KRBQ

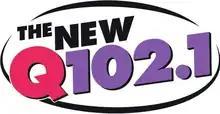
Final logo as Q102.1

At 10 a.m. on August 12, 2019, after playing "Best I Ever Had" by Drake, KRBQ flipped to rhythmic oldies with an emphasis on 1970s through 1990s R&B, while keeping the "Q102" branding. The first song after the relaunch was "Let's Groove" by Earth, Wind & Fire. The move positioned KRBQ closer musically to Bonneville-owned (and former sister station) KBLX, and its new logo had a similar style as that of KISQ ("Kiss FM") that was dropped in early 2016 when it flipped to soft adult contemporary. Ten days later, morning host Chuy Gomez and afternoon host Victor "Big Daddy" Zaragosa were let go from the station.